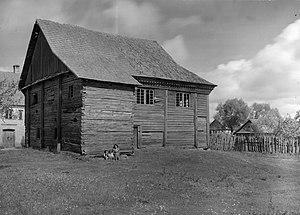
Vieille maison en bois à Lunna, Biélorussie.
Lunna, ou Lunna-Volia, est un village de la voblast de Hrodna, ou oblast de Grodno, une subdivision de l'ouest de la Biélorussie.
Le Ghetto de Lunna est un ghetto juif, emplacement de déportation forcée des juifs du village de Lunna, région de Hrodna, suivant un processus de poursuite et d'anéantissement des juifs, au moment de l'occupation des territoires de la Biélorussie par les forces armées allemandes, pendant la Deuxième Guerre mondiale, du 2 octobre 1941 au 1ᵉʳ novembre 1942 et les Einsatzgruppen.